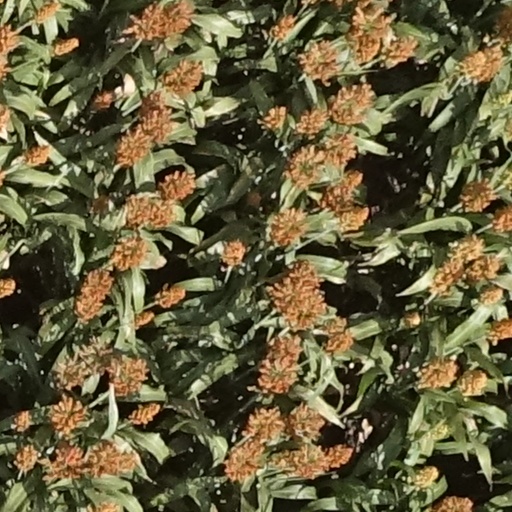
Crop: sorghum